Eucalyptus petiolaris

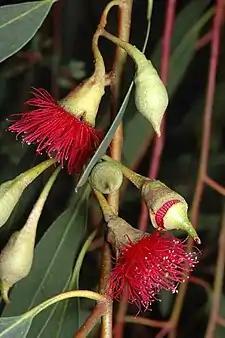
Red-flowered form

Eucalyptus petiolaris, commonly known as Eyre Peninsula blue gum, water gum or blue gum, is a species of small to medium-sized tree that is endemic to South Australia. It is also naturalised in Western Australia. It has rough, flaky bark on the trunk, smooth greyish bark above, lance-shaped adult leaves, flower buds in groups of three, cream-coloured, yellow, pink or red flowers and cup-shaped or barrel-shaped fruit.